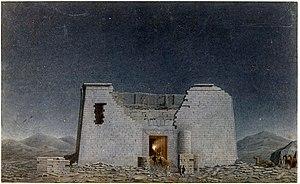
Fayoum - Temple égyptien - Jomard (1798)
La Commission des sciences et des arts est créée le 16 mars 1798 avec comme but d'accompagner le général Bonaparte dans sa Campagne d'Égypte. La tâche de la commission n'est pas militaire, mais scientifique. Les savants qui forment la commission sont chargés de faire une étude encyclopédique de l'Égypte : les antiquités, l'histoire naturelle, la géographie et l'état actuel du pays, en prévision d'une occupation de longue durée par la France.